Chris Buck

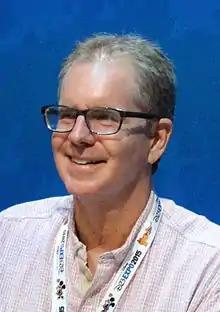
Buck in 2015

Christopher James Buck (born February 24, 1958) is an American film director, animator, and screenwriter known for co-directing "Tarzan" (1999), "Surf's Up" (2007) (which was nominated for the 2007 Oscar for Best Animated Feature), "Frozen" (2013; which won the Oscar for Best Animated Feature in 2014), "Frozen II" (2019), and "Wish" (2023). He also worked as a supervising animator and story artist on "Pocahontas" (1995) and "Home on the Range" (2004).